Swat the Crook

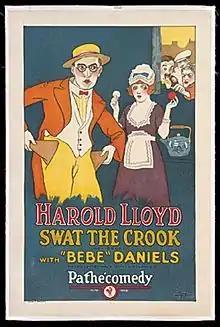
Film poster

Swat the Crook is a 1919 American short comedy film featuring Harold Lloyd. A print of the film exists.